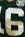
Number: 6